Gentlemen (novel)

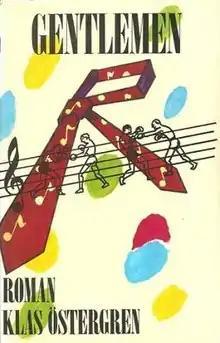
First edition

Gentlemen is the fourth novel by Swedish author Klas Östergren, published in 1980. It was Östergrens breakthrough as a novelist and is regarded as a modern classic in Swedish literature. Taking influence from Raymond Chandler, the novel has been described as "simultaneously celebrating and mourning the post-WWII era with its jazz music, poetry, hidden treasures, and espionage."